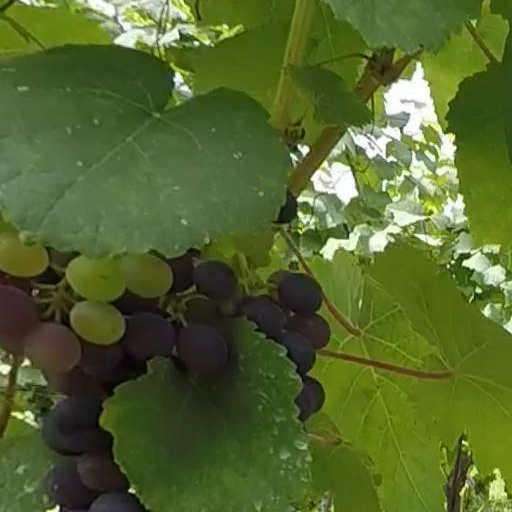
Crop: grape